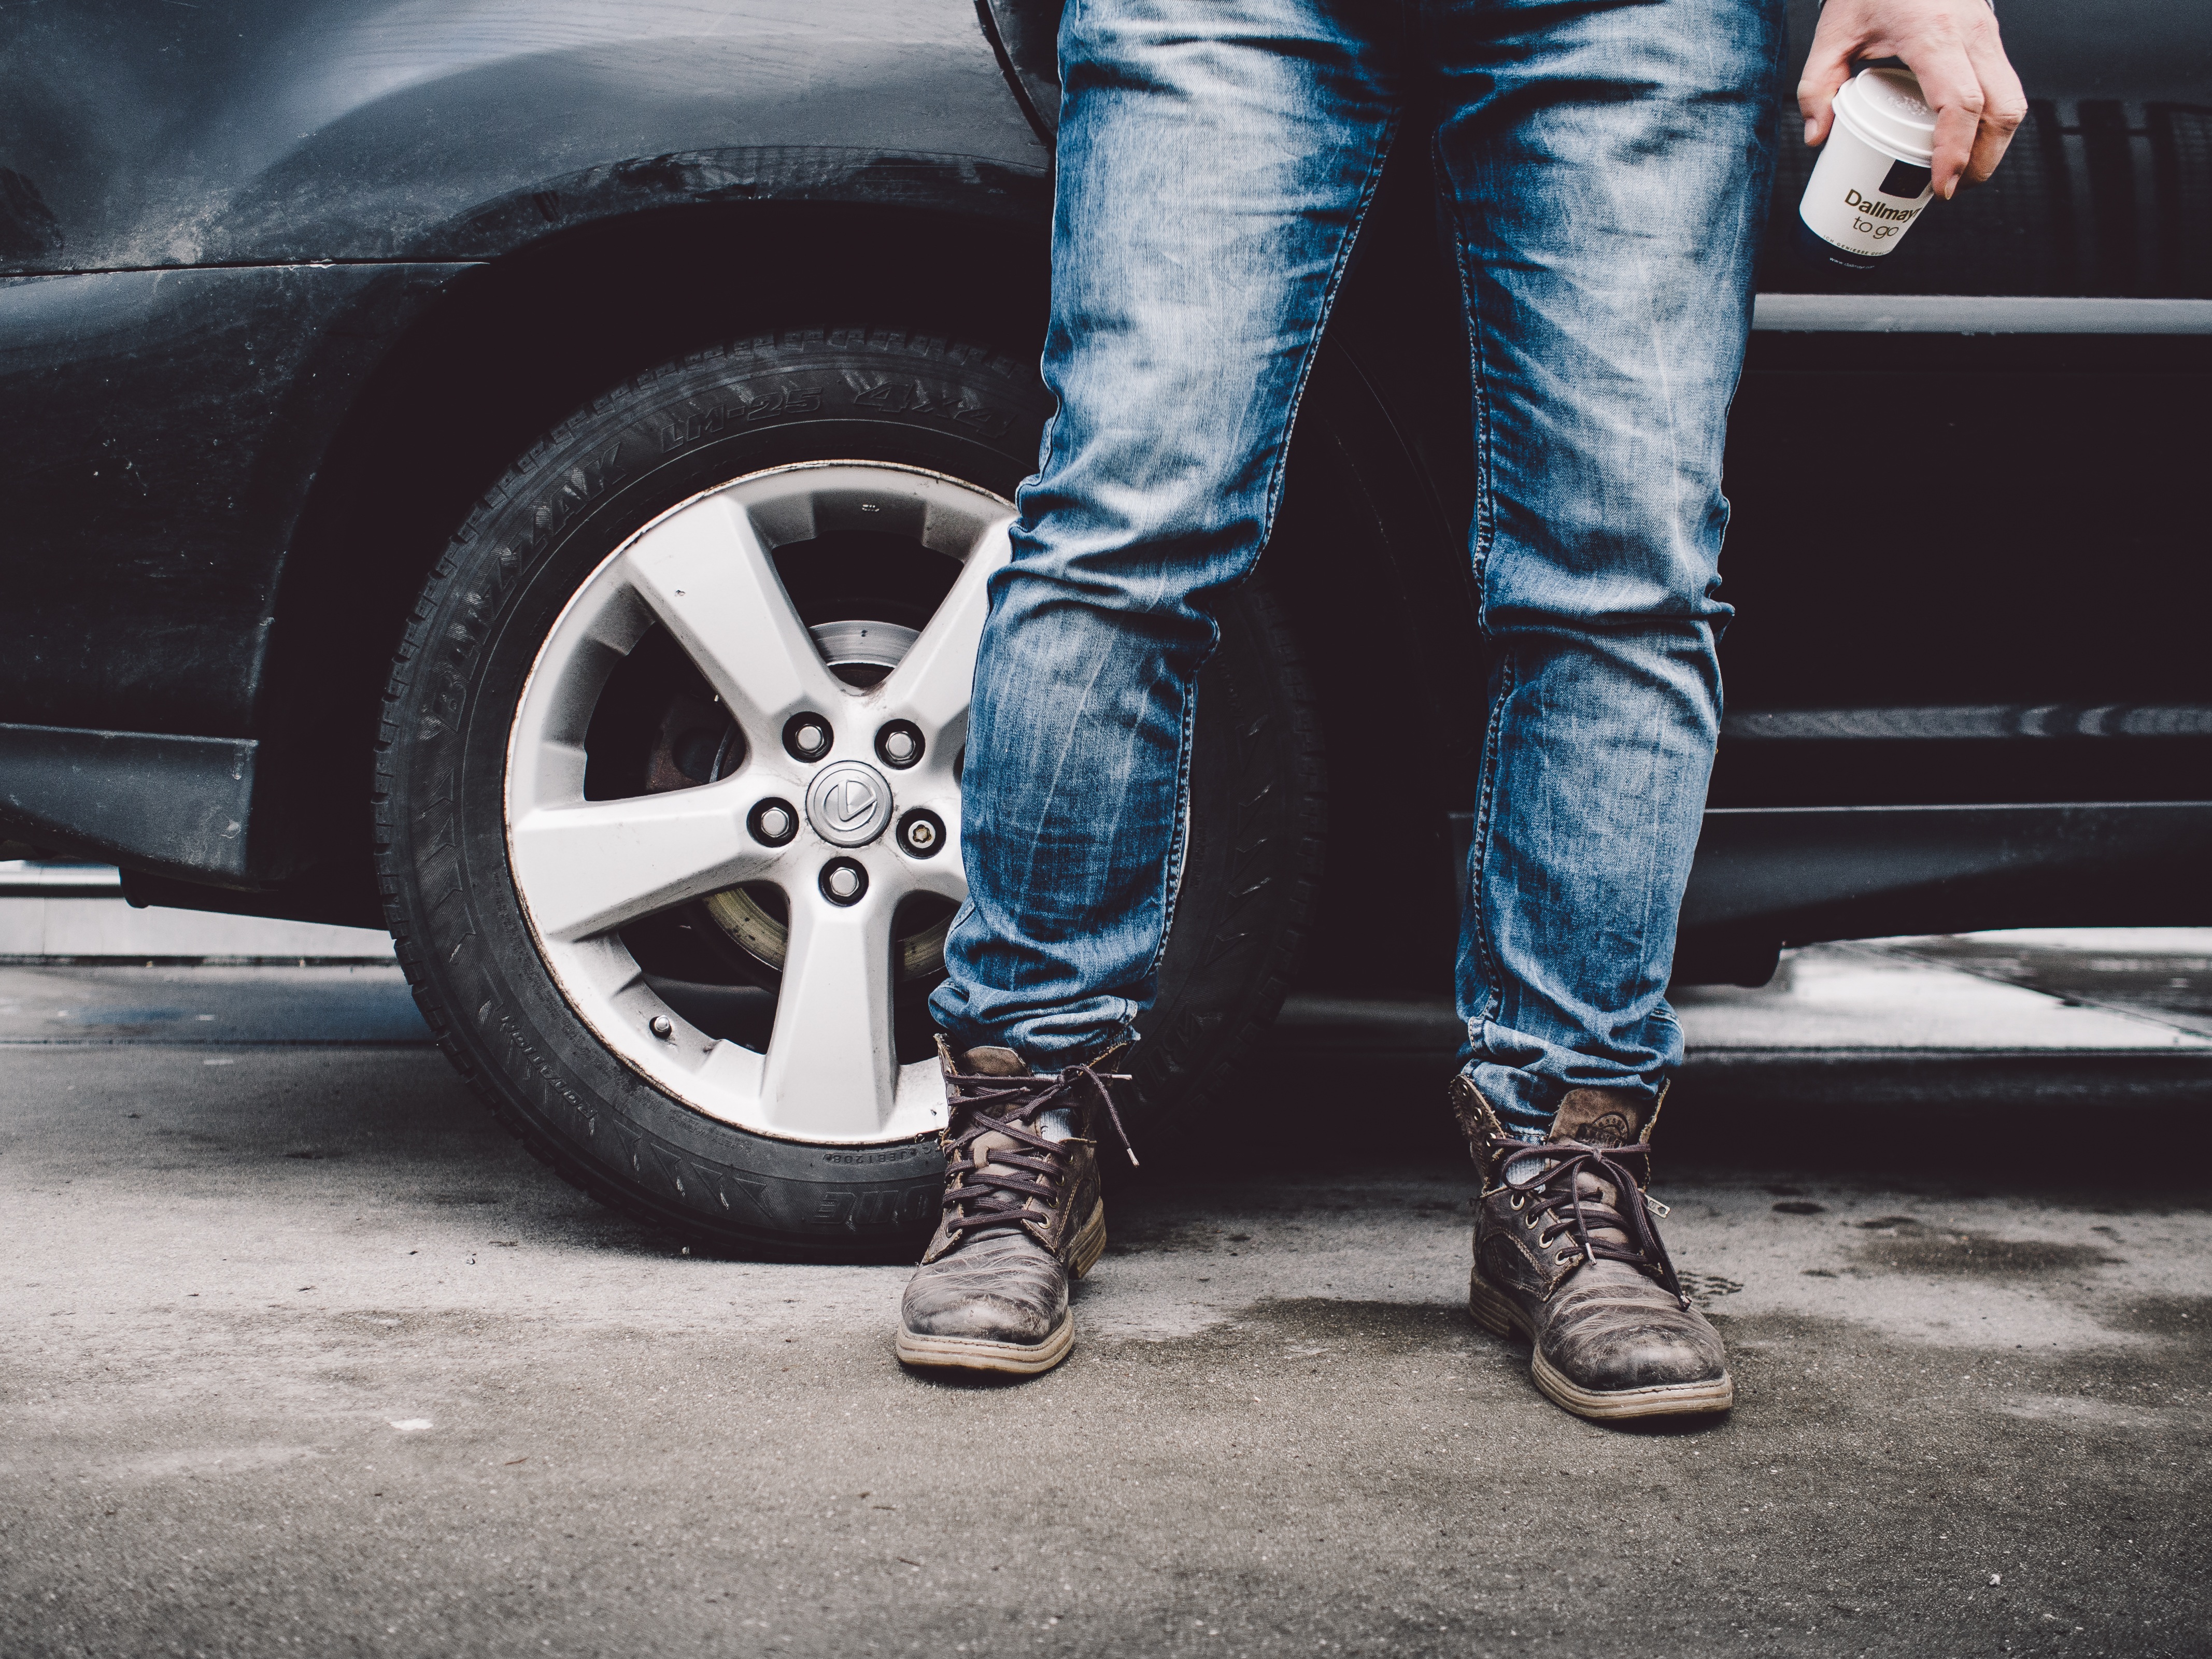
hand, man, walking, winter, coffee, people, car, wheel, automobile, morning, looking, male, young, jeans, vehicle, auto, blue, lifestyle, tire, fun, boots, footwear, adult, automotive tire